Kitten

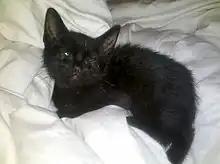
A young orphaned black kitten, showing signs of malnourishment

Kittens require a high-calorie diet that contains more protein than the diet of adult cats. Young orphaned kittens require cat milk every two to four hours, and they need physical stimulation to defecate and urinate. Cat milk replacement is manufactured to feed to young kittens, because cow's milk does not provide all the necessary nutrients. Human-reared kittens tend to be very affectionate with humans as adults and sometimes more dependent on them than kittens reared by their mothers, but they can also show volatile mood swings and aggression. Depending on the age at which they were orphaned and how long they were without their mothers, these kittens may be severely underweight and can have health problems later in life, such as heart conditions. The compromised immune system of orphaned kittens (from lack of antibodies found naturally in the mother's milk) can make them especially susceptible to infections, making antibiotics a necessity.